9 to 5 (film)

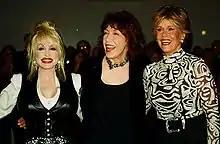
Parton, Tomlin, and Fonda in 2000

In the 1980s, Universal developed a sequel with Higgins. Tom Mankiewicz worked on it for a while and says that while Parton was enthusiastic, Fonda was not and Higgins' heart was not in it.